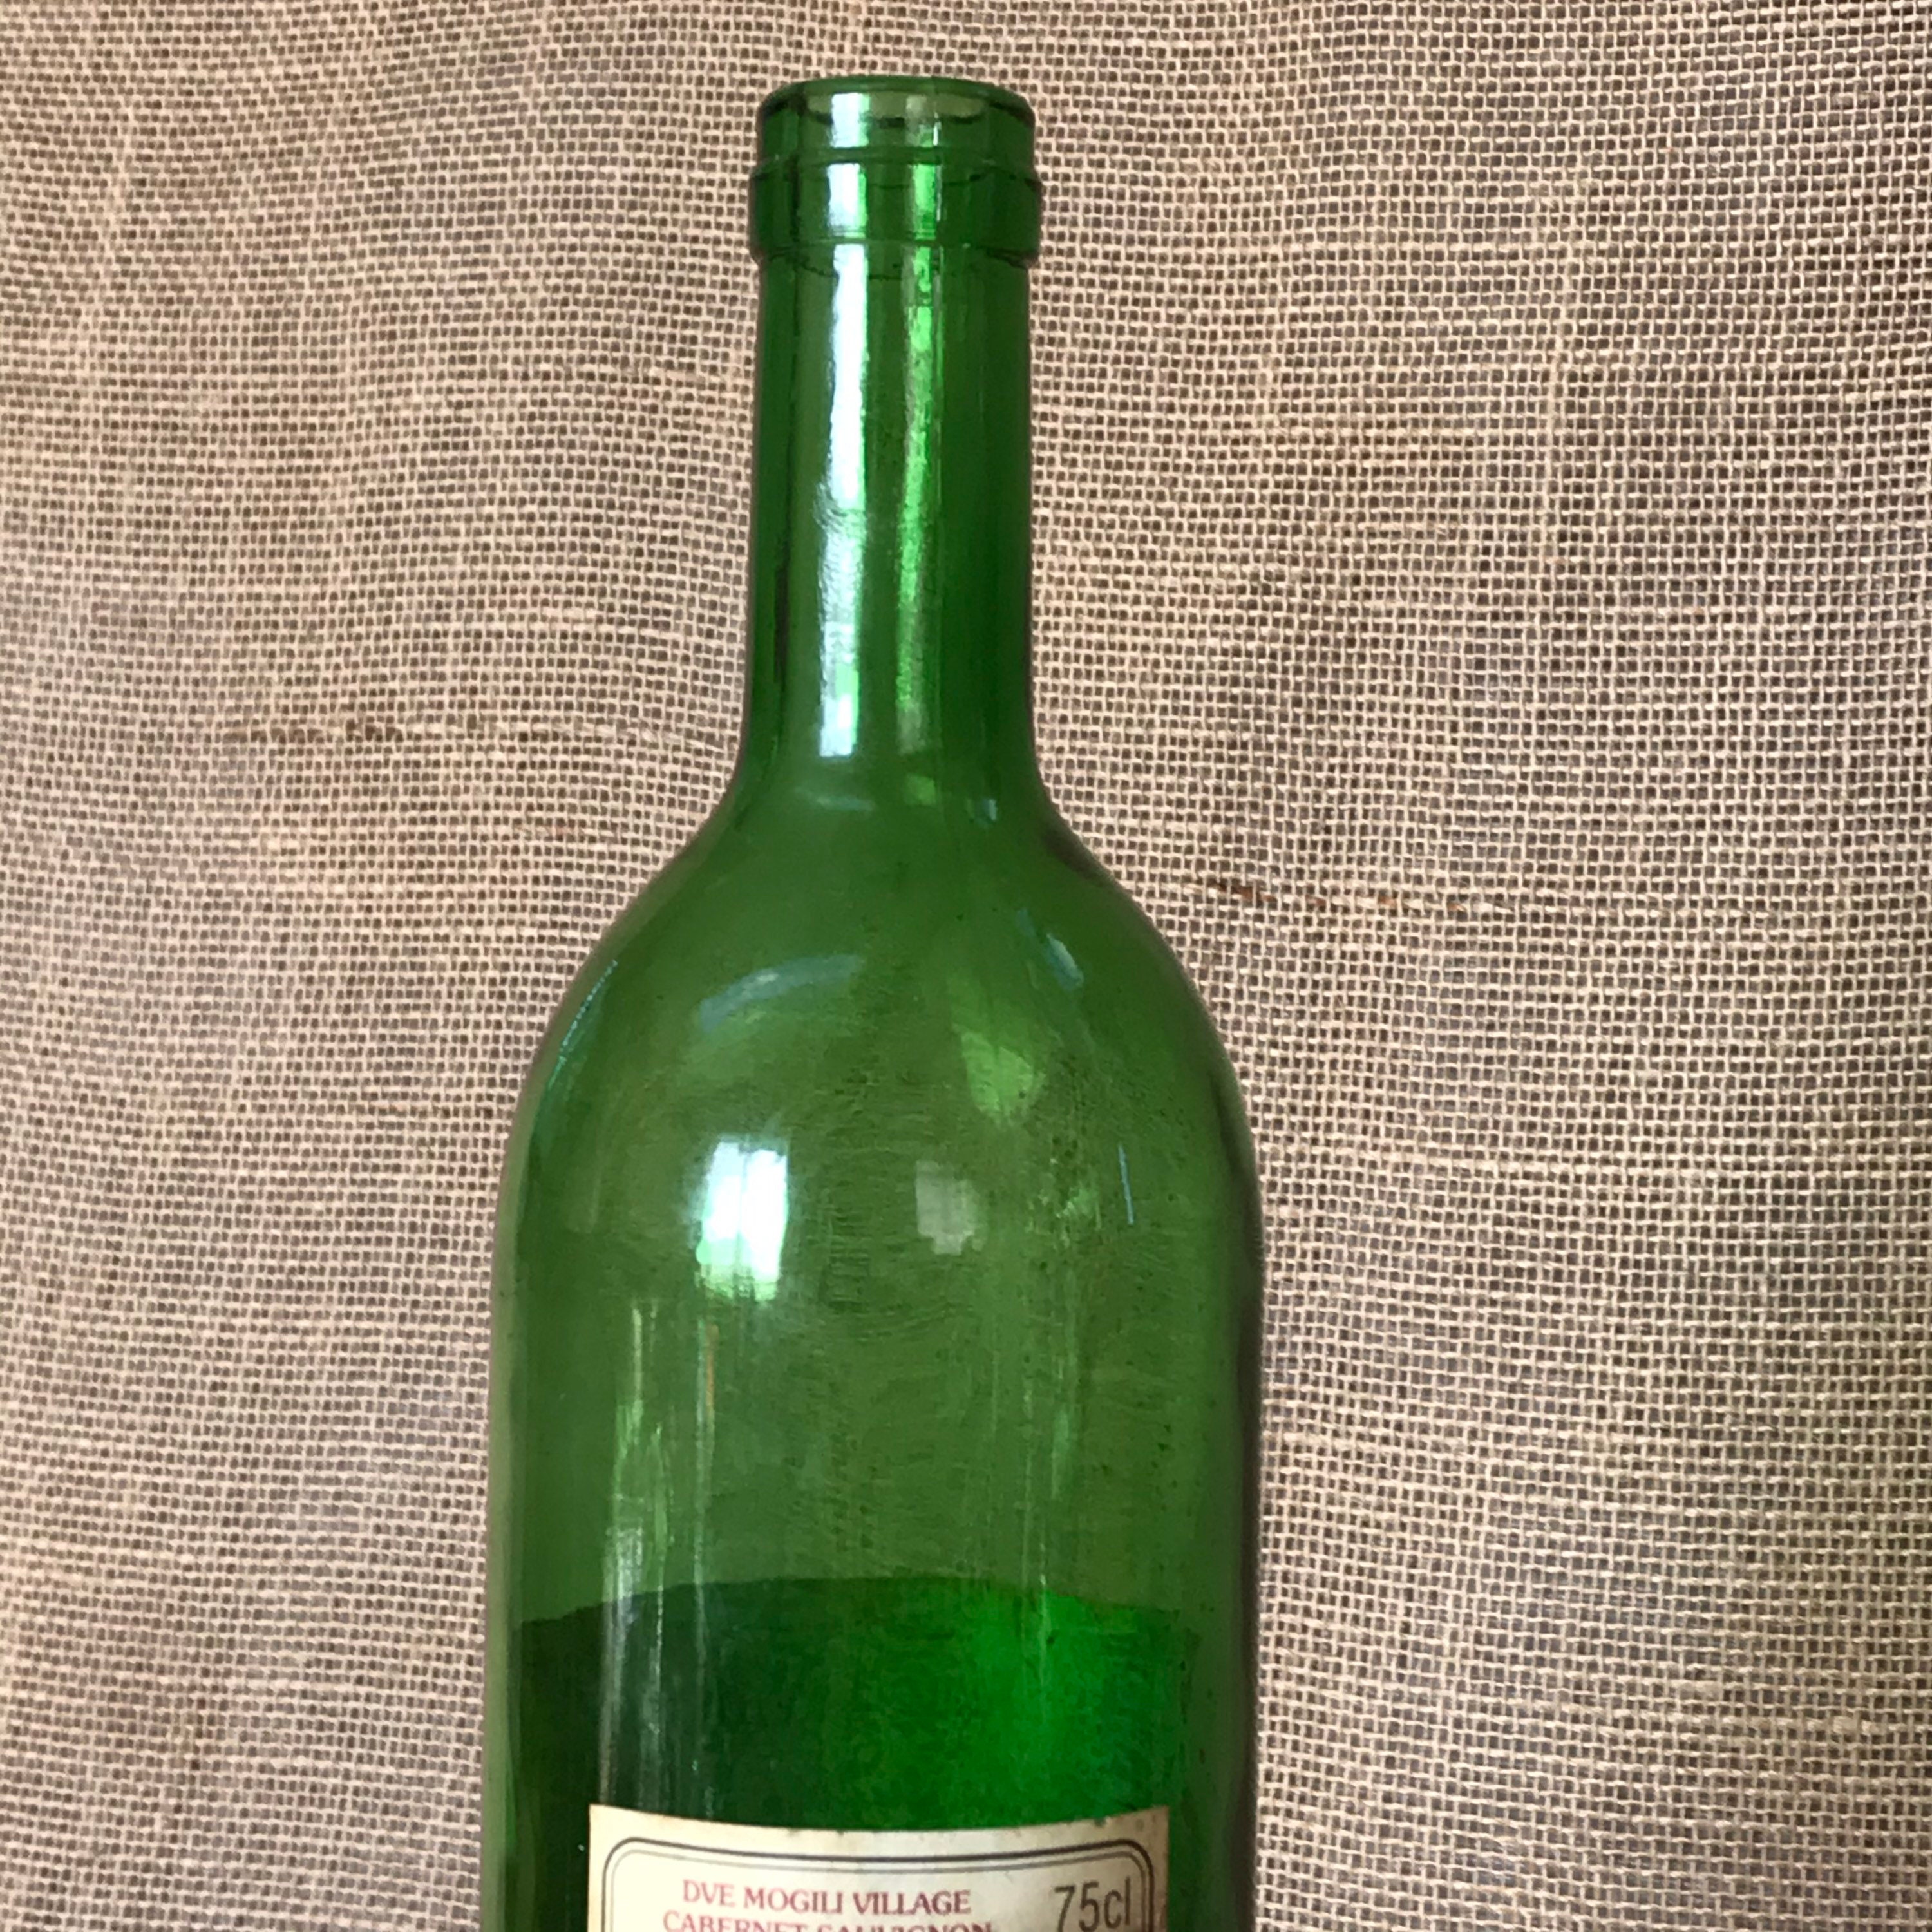
Label: glass